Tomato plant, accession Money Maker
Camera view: bottom (45 deg); turntable rotation: 300 degrees
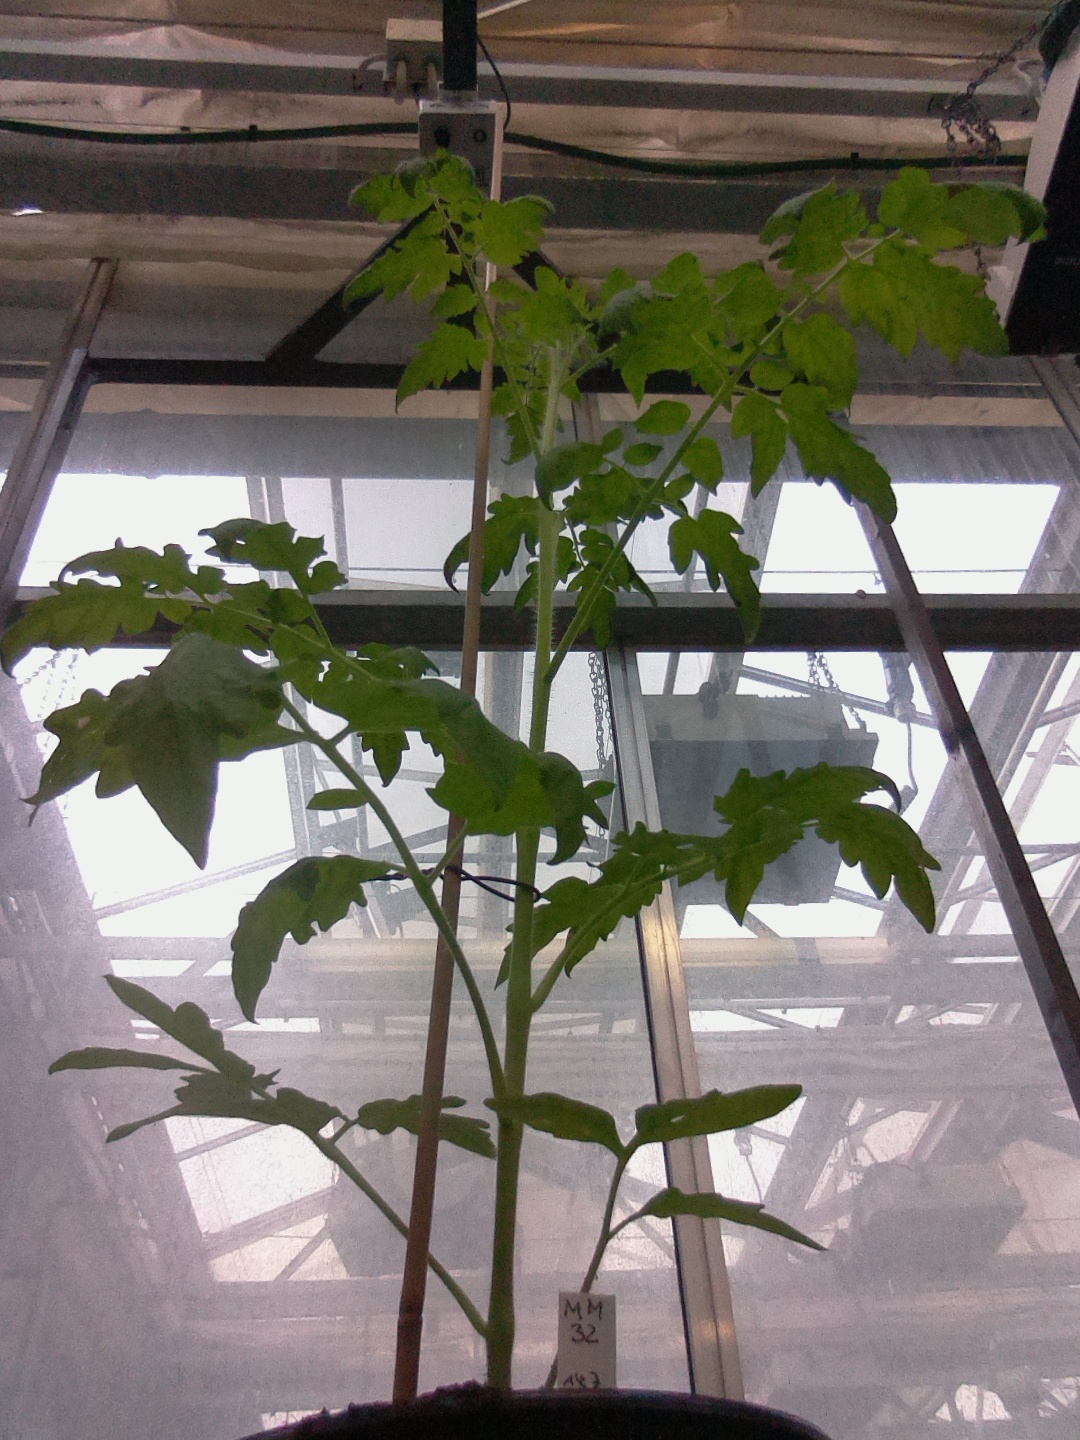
BBCH growth stage 15: 10 of true leaves visible